Katy Pyle

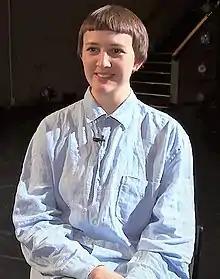
Pyle in 2015

Katy Pyle is an American ballet dancer and choreographer. They are the founder and artistic director of Ballez.